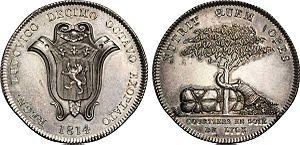
La sériciculture est l'élevage du ver à soie qui est lui-même la chenille d'un papillon, le Bombyx mori. Elle consiste en l'ensemble des opérations de culture du mûrier, d'élevage du ver à soie pour l'obtention du cocon, de dévidage du cocon, et de filature de la soie. L'élevage s'effectue à partir des œufs du papillon appelés selon l'usage « graines ».